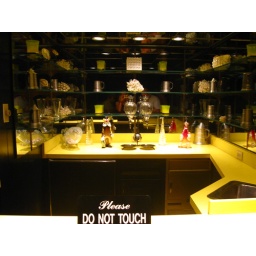
Downstairs in the TV room. There were a lot of monkey statues in Graceland.